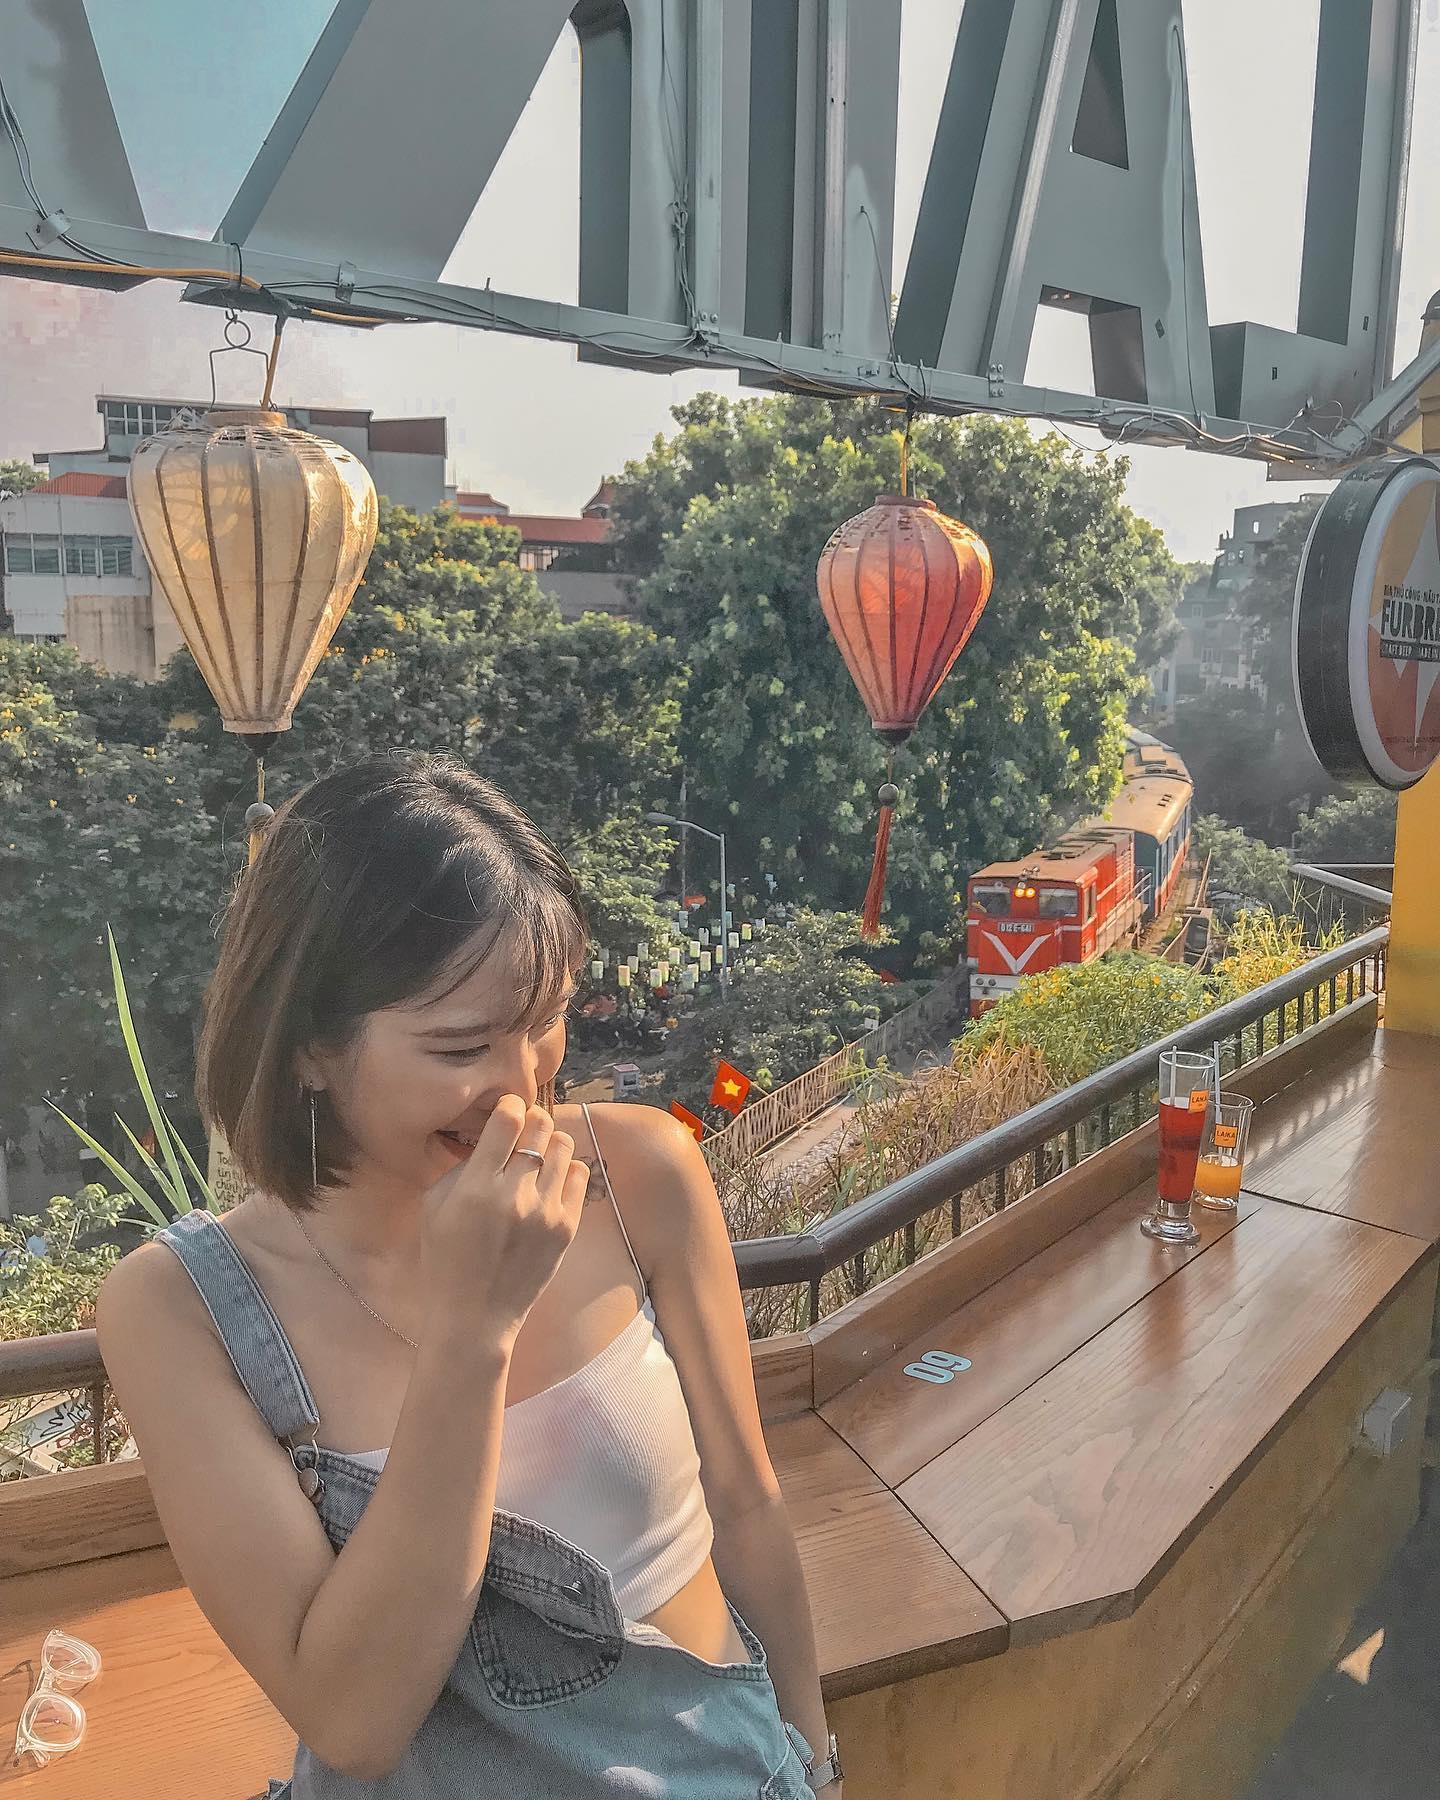
có một chiếc đèn lồng màu vàng và một chiếc đèn lồng màu cam được trang trí ở vị trí cô gái đang ngồi